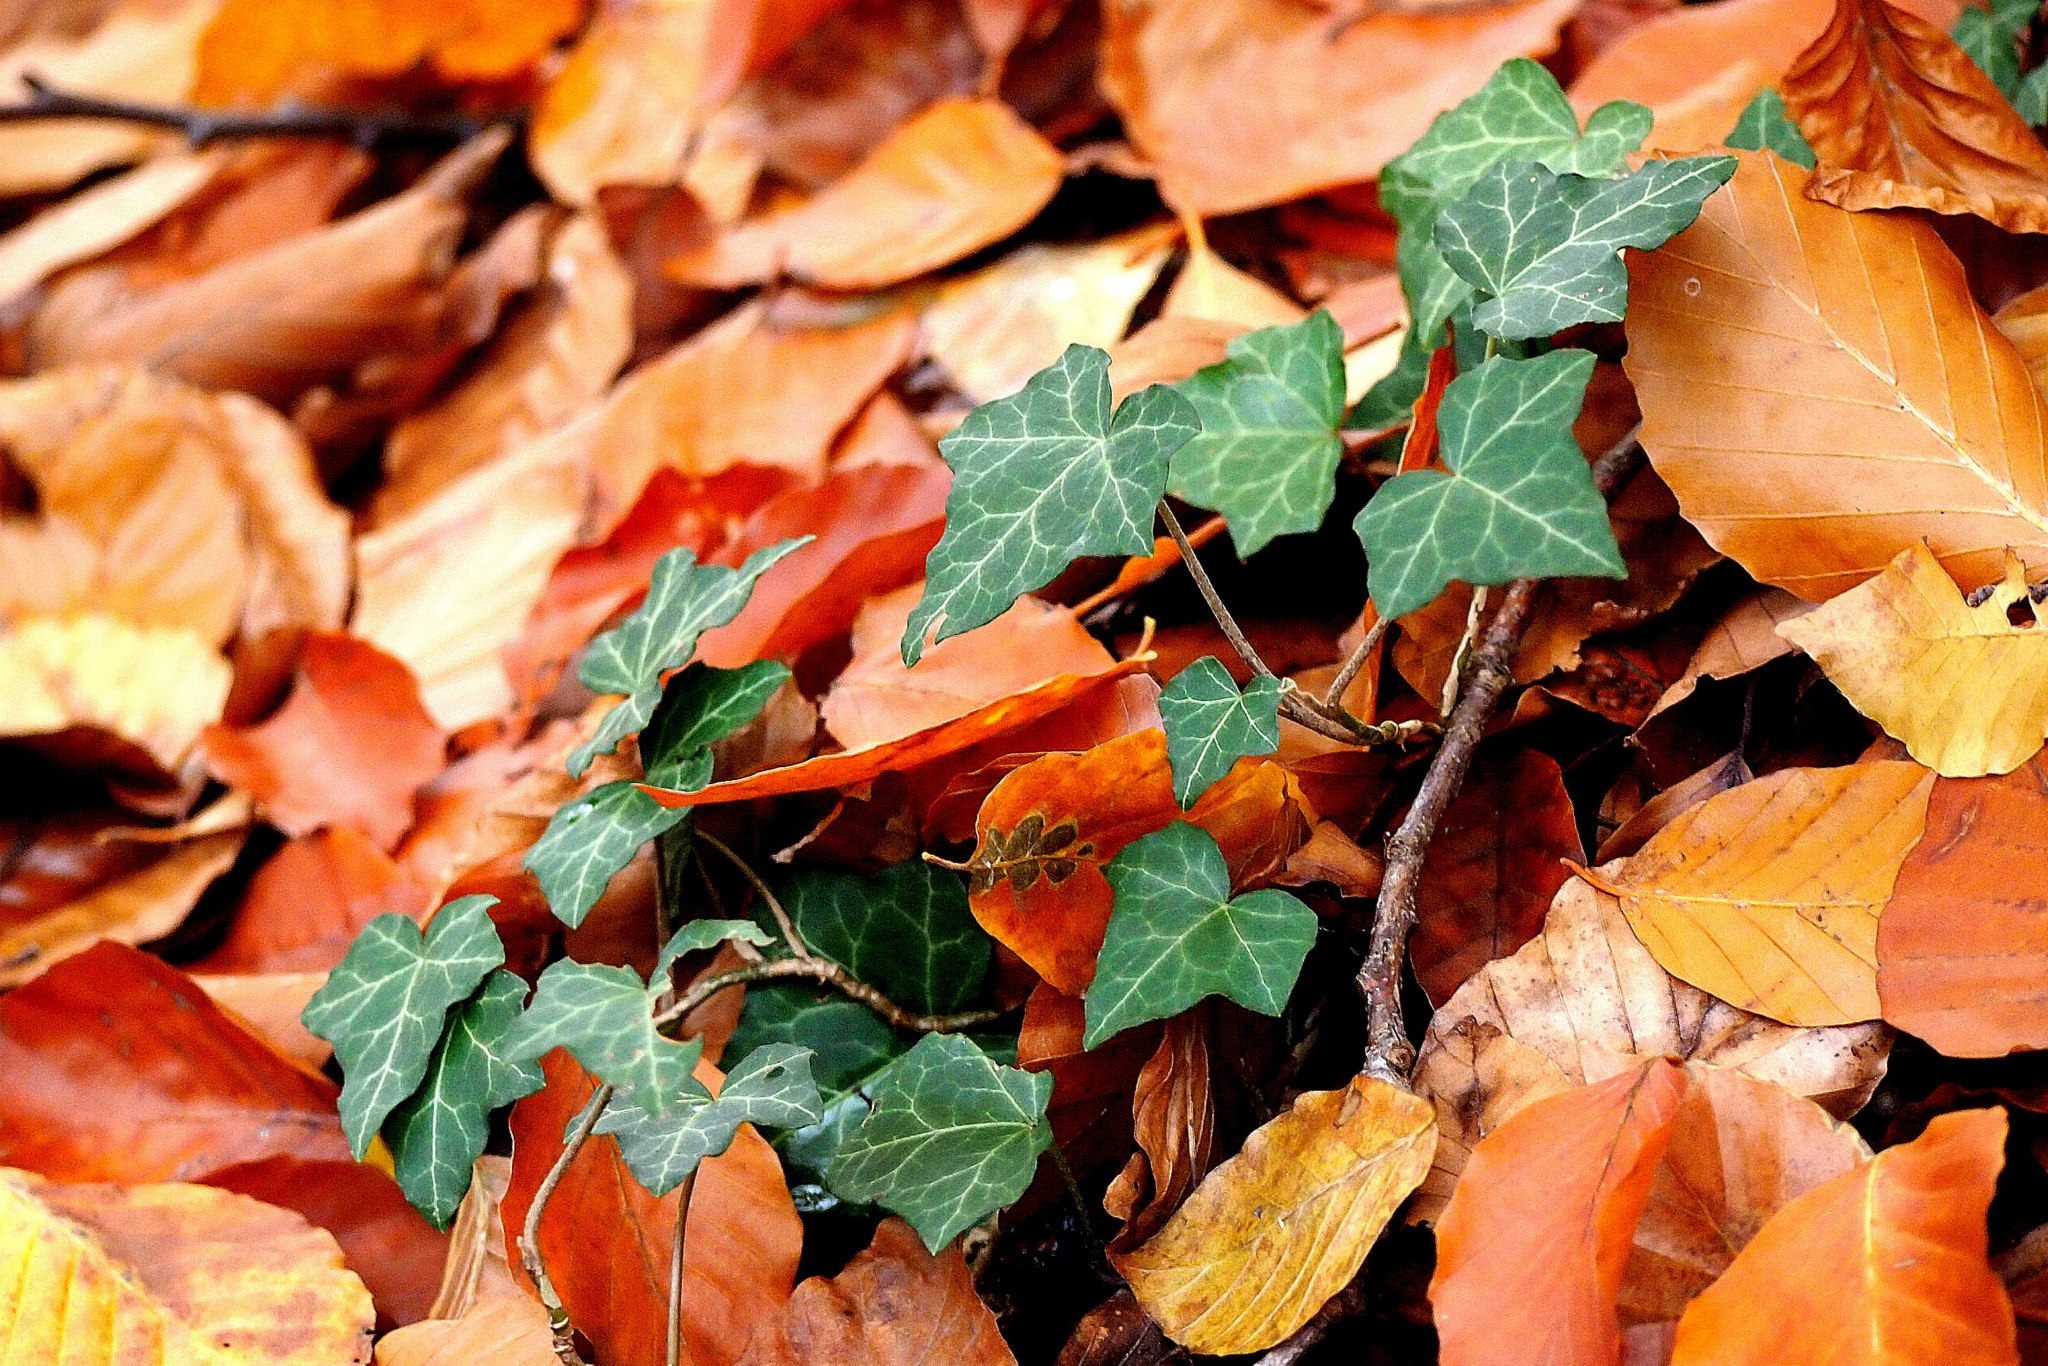
tree, nature, plant, leaf, fall, flower, petal, orange, green, produce, ivy, autumn, season, maple leaf, outdoors, flowering plant, land plant